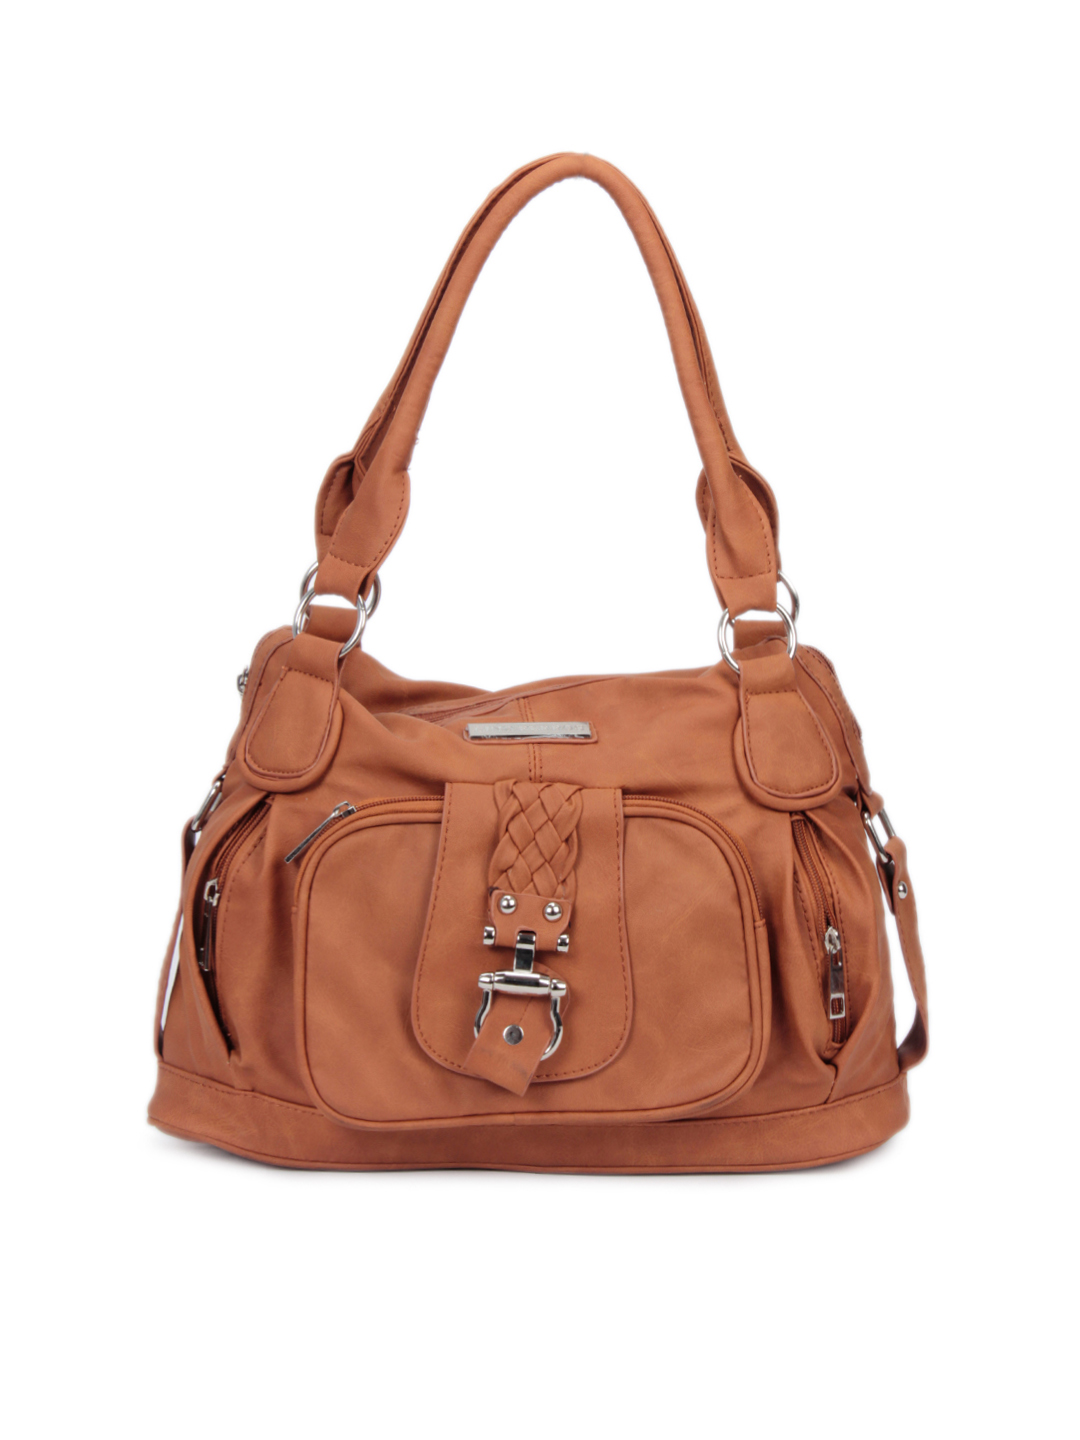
Lino Perros Women Leatherette Brown Handbag
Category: Accessories / Bags / Handbags
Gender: Women
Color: Brown
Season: Summer 2012
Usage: Casual